Somali clans

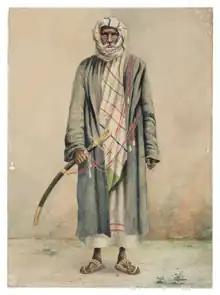
Painting of a portrait of Somali Sultan Yusuf Ali Kenadid by Luigi Robecchi Bricchetti.

The Somali concept of ‘Abtirsi’ refers to a systematically organized lineage-based registry or list of paternal ancestors among Somalis. This lineage starts with the individual’s father and extends to include the grandfather, great-grandfather, and so forth, ultimately culminating at the patriarch of the broader clan-family from which the individual is descended. Although it is feasible to trace lineage beyond this juncture, the patriarch of the clan family, typically an Islamic sheikh denoting the importance of Islam, usually represents the terminus of such genealogical lines. Occasionally, this genealogy may also incorporate 'uterine' connections, which are grouped descendants of the male progenitor through a female spouse, thereby indicating the alliances formed by the descendants of that male ancestor by virtue of a shared mother.